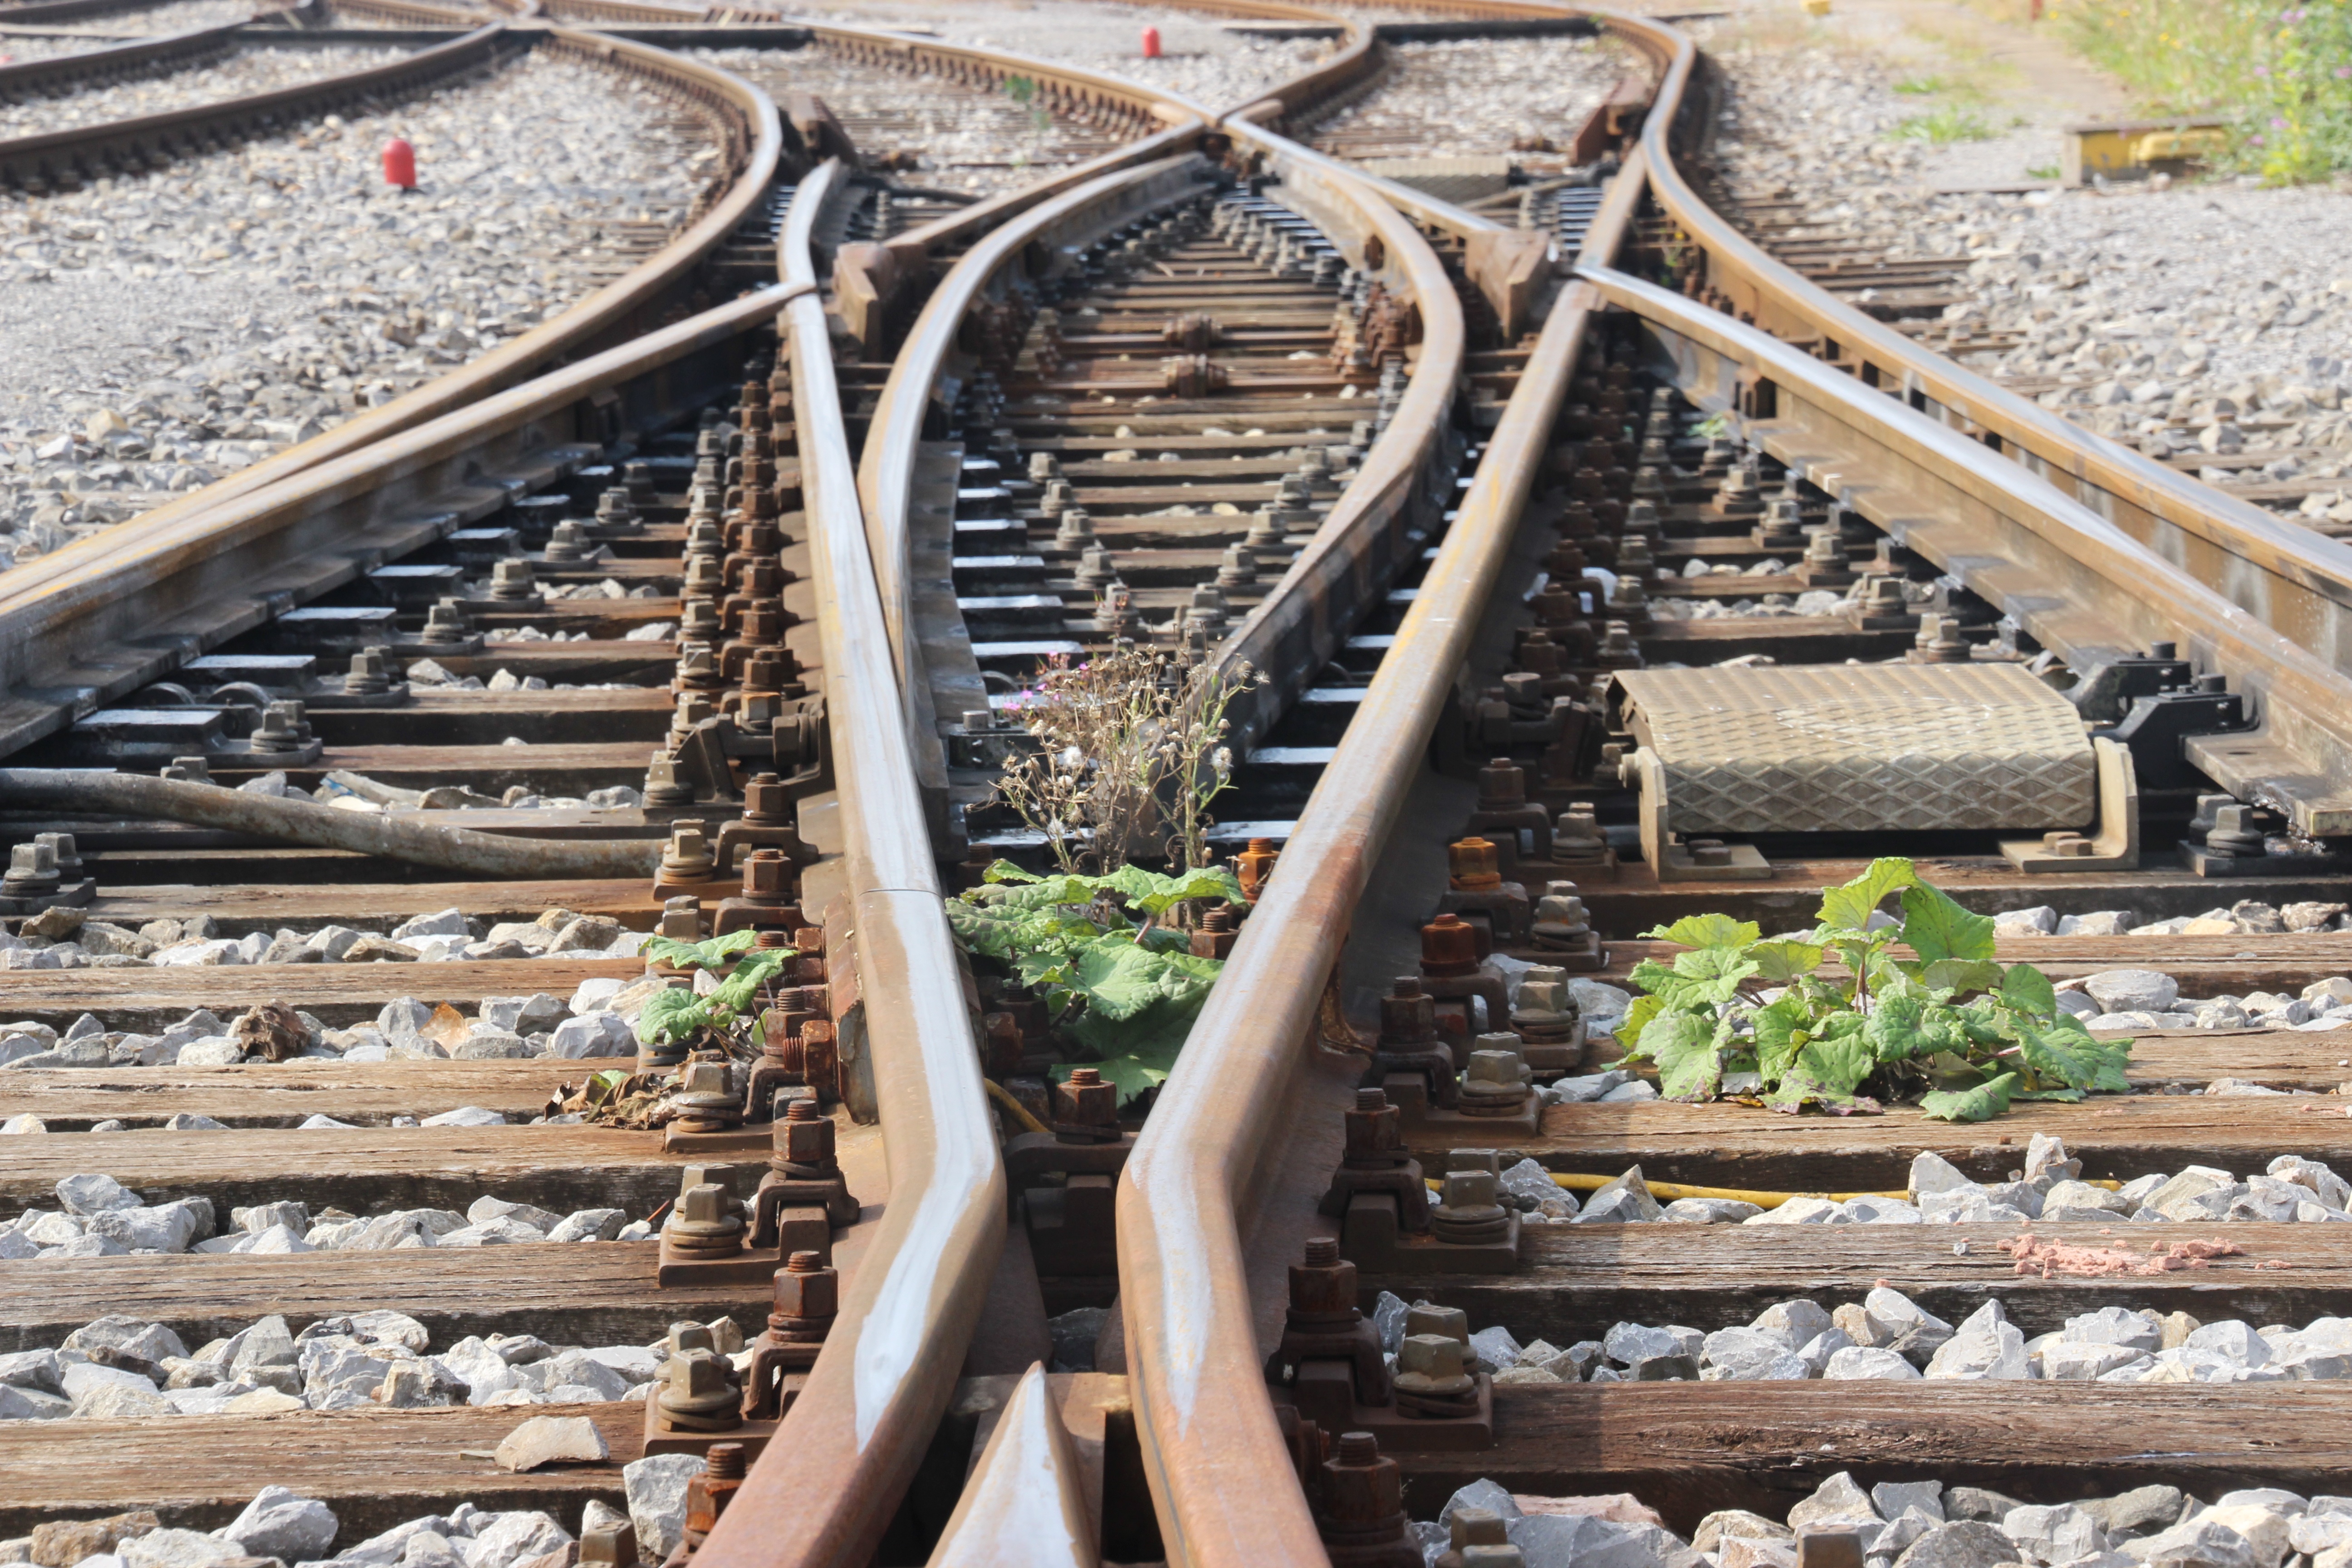
track, transport, vehicle, decision, railroad track, soft, junction, rail transport, railway rails, rolling stock, nonbuilding structure